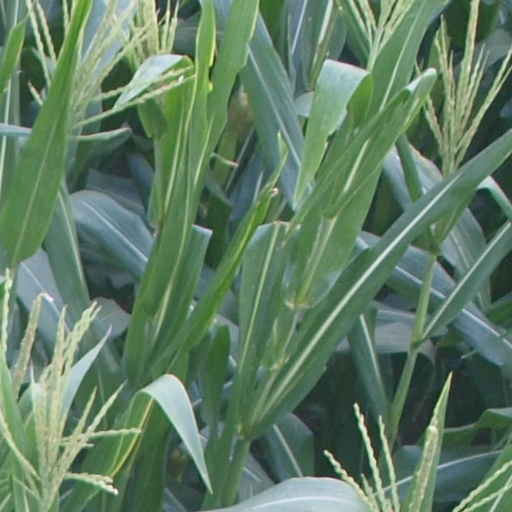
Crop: maize; corn